FMW 6th Anniversary Show

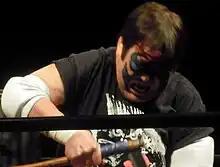
Mr. Pogo was one of the choices to be Atsushi Onita's opponent retirement match and his successor as FMW's ace but Pogo refused it for not being approached first.

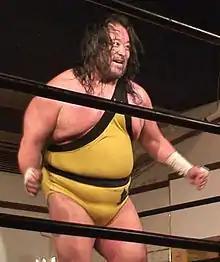
Tarzan Goto was the first choice to be Atsushi Onita's opponent at 6th Anniversary Show but no-showed a FMW event in April and left the company due to having to job to Onita again.

At Summer Spectacular on August 28, 1994, Yukie Nabeno defeated Combat Toyoda to win the FMW Independent and WWA World Women's Championship while Tsuppari Mack and Mad Dog Military's Shark Tsuchiya and Crusher Maedomari defeated Megumi Kudo, Miwa Sato and Bad Nurse Nakamura. On September 7, the team of Nabeno, Sato and Kudo lost to Mad Dog Military (Combat Toyoda, Shark Tsuchiya and Crusher Maedomari) after Tsuchiya stole the pinfall from Toyoda, which led to Toyoda and Tsuchiya coming to blows with each other and Toyoda left Mad Dog Military to turn fan favorite. On December 9, the team of Nabeno, Kudo and Toyoda lost to Tsuchiya, Maedomari and Mack after which Nabeno suffered a severe injury, forcing her to vacate the titles. On February 6, 1995, Kudo, Toyoda and Nurse Nakamura defeated Tsuchiya, Maedomari and new Mad Dog Military member Killer Iwami. After the match, Nakamura joined Mad Dog Military and changed her character to "Bad Nurse Nakamura". Nakamura defeated Kudo on March 30 to win the vacant Women's Championship, with the help of Mad Dog Military and cut Kudo's hair after the match. On April 21, Kudo wore camouflage to declare war on Mad Dog Military, leading to a rematch against Nakamura for the title at 6th Anniversary Show.